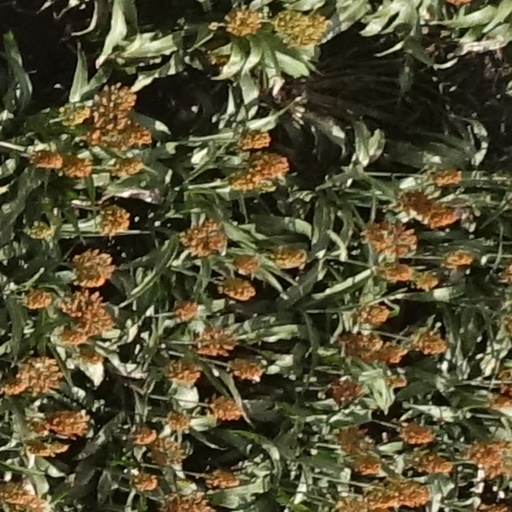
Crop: sorghum